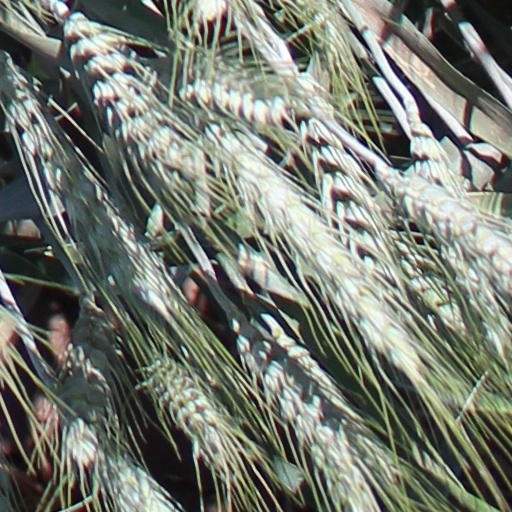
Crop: wheat